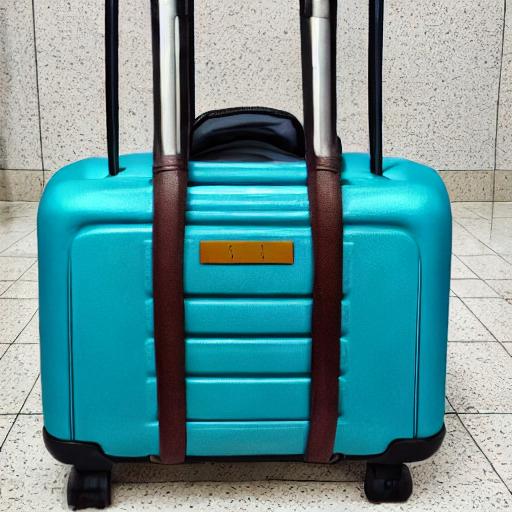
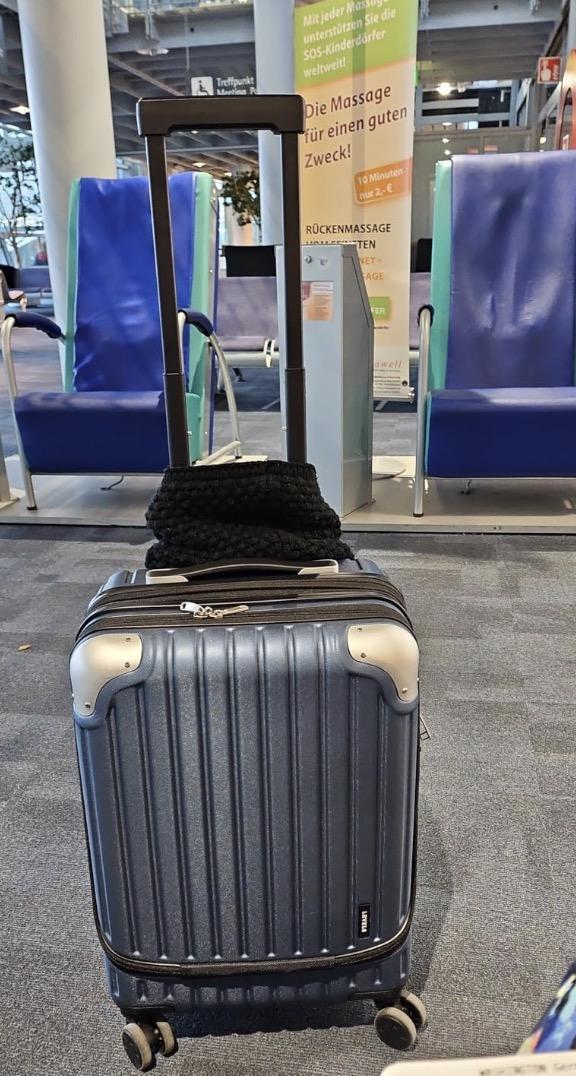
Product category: items_tea
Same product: no